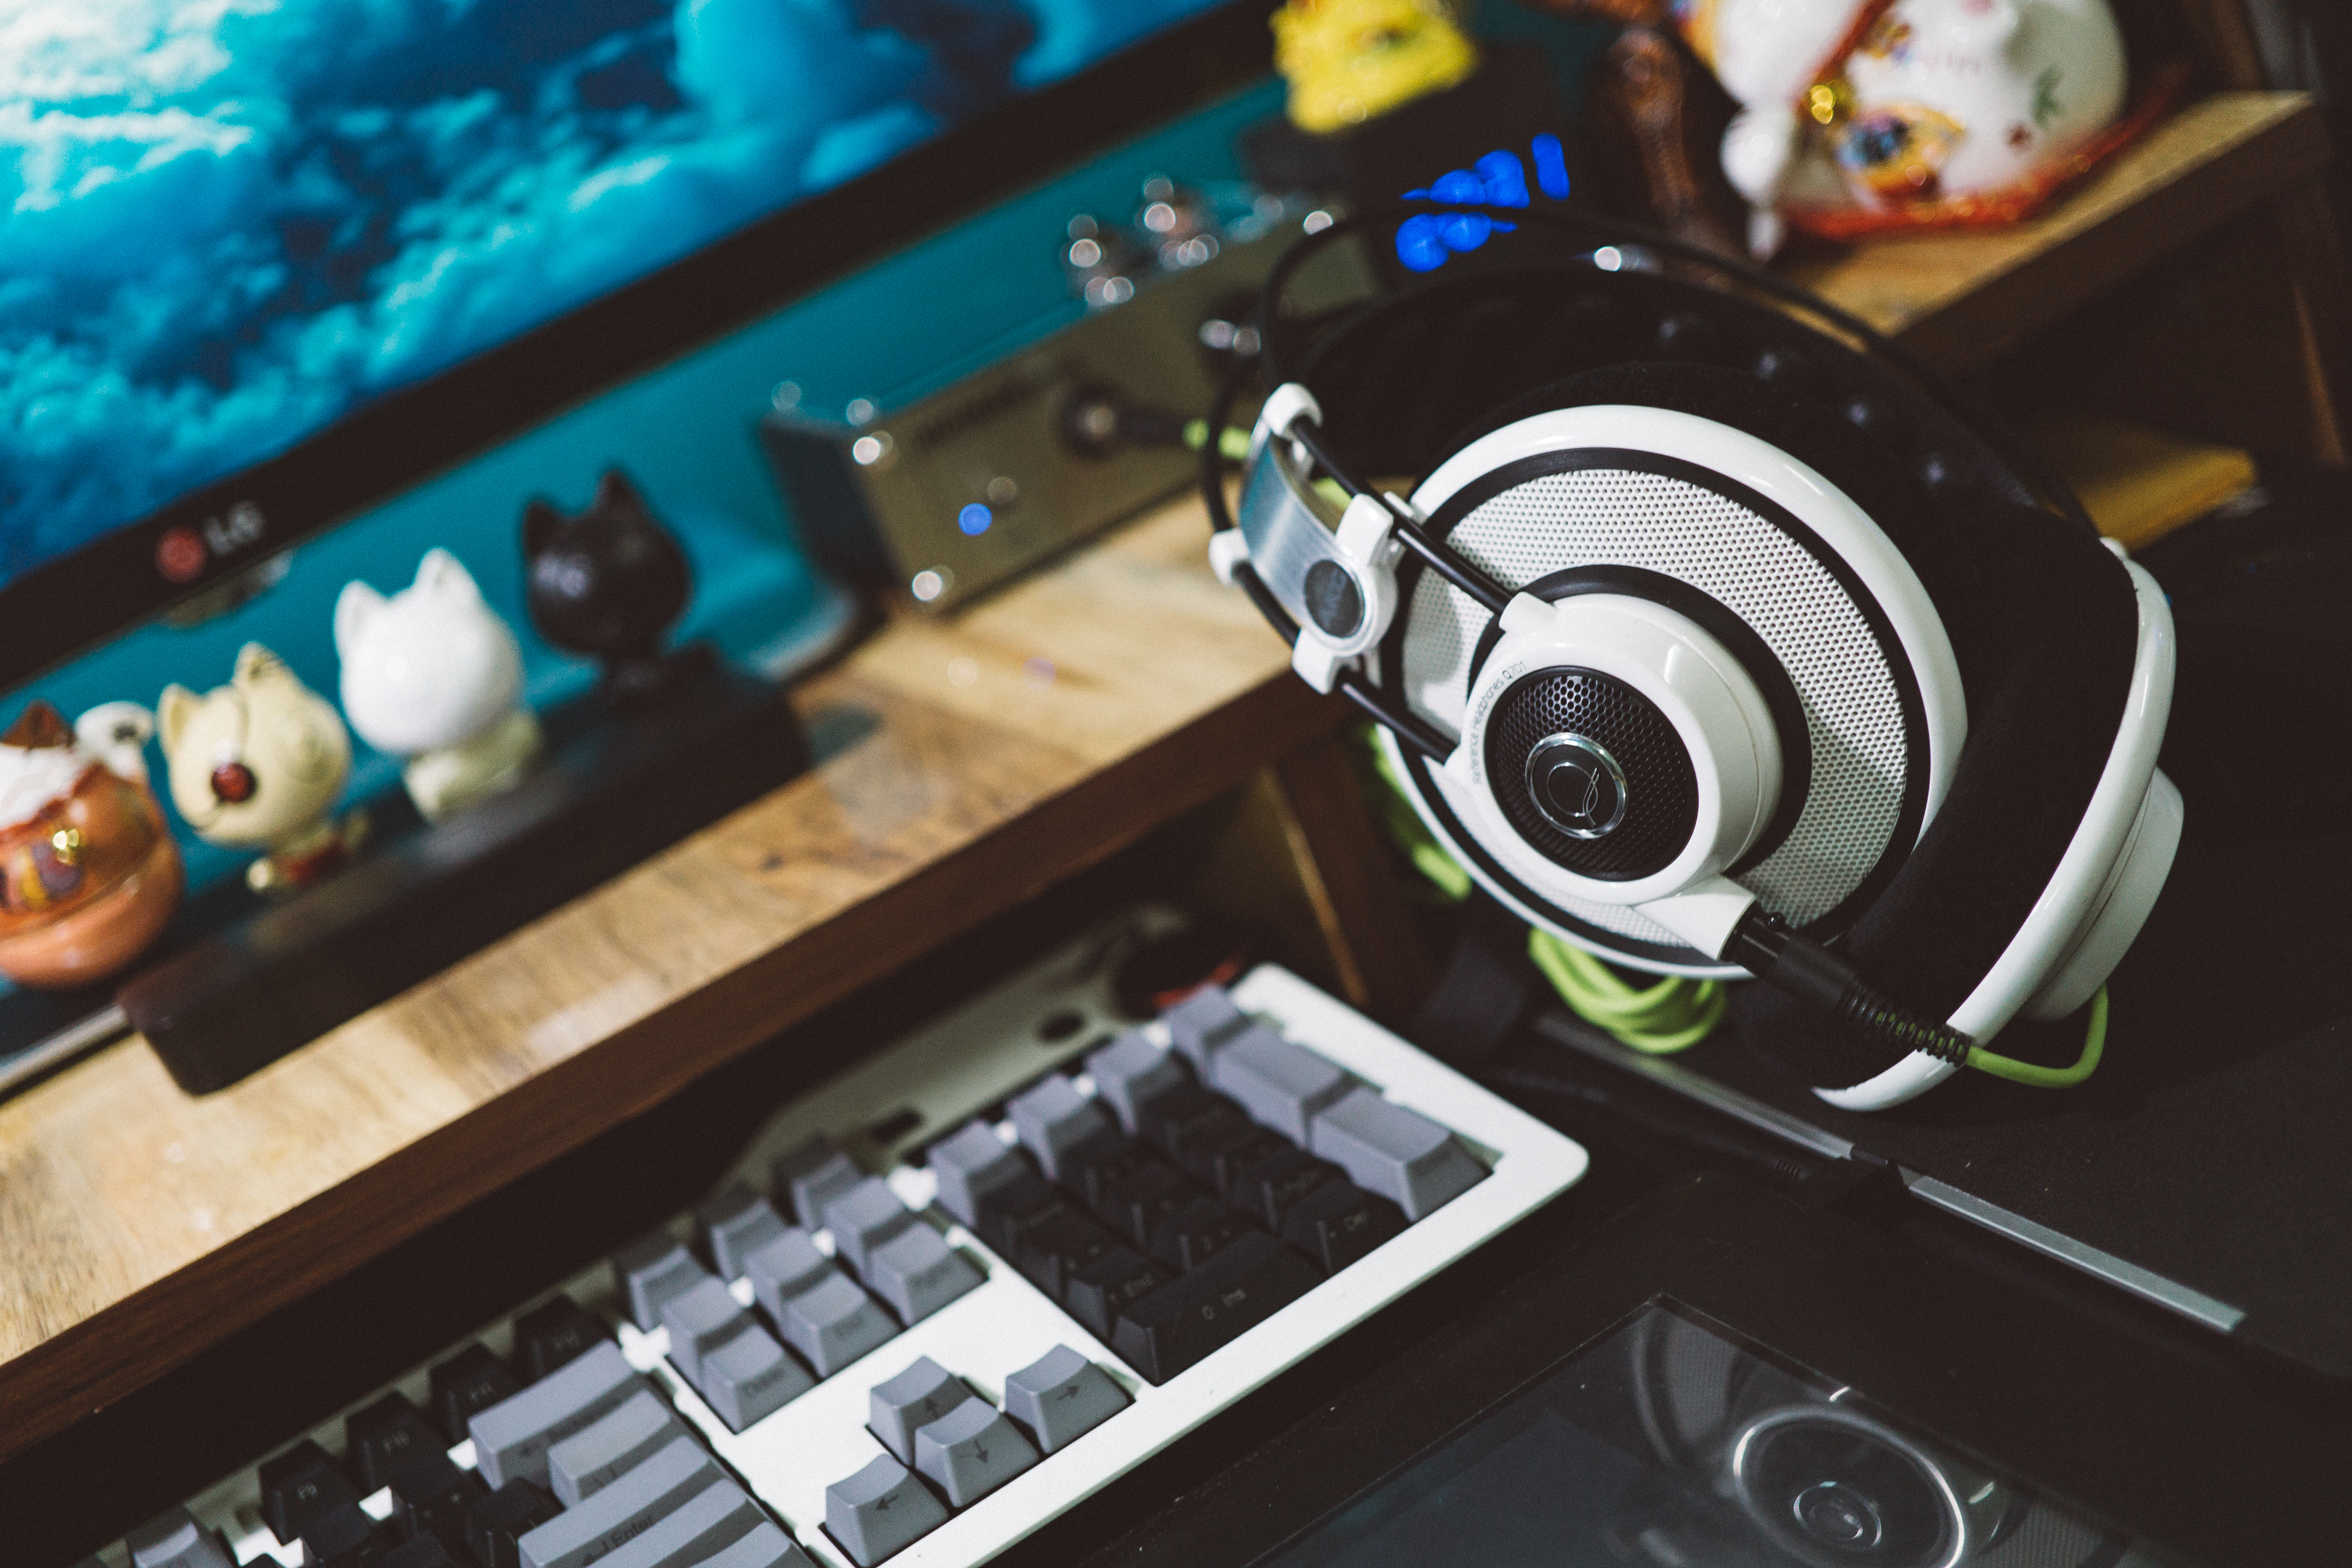
blur, technology, vehicle, equipment, gadget, machine, industry, toy, close up, focus, electronics, headphones, toys, headset, figurines, keyboards, personal computer hardware